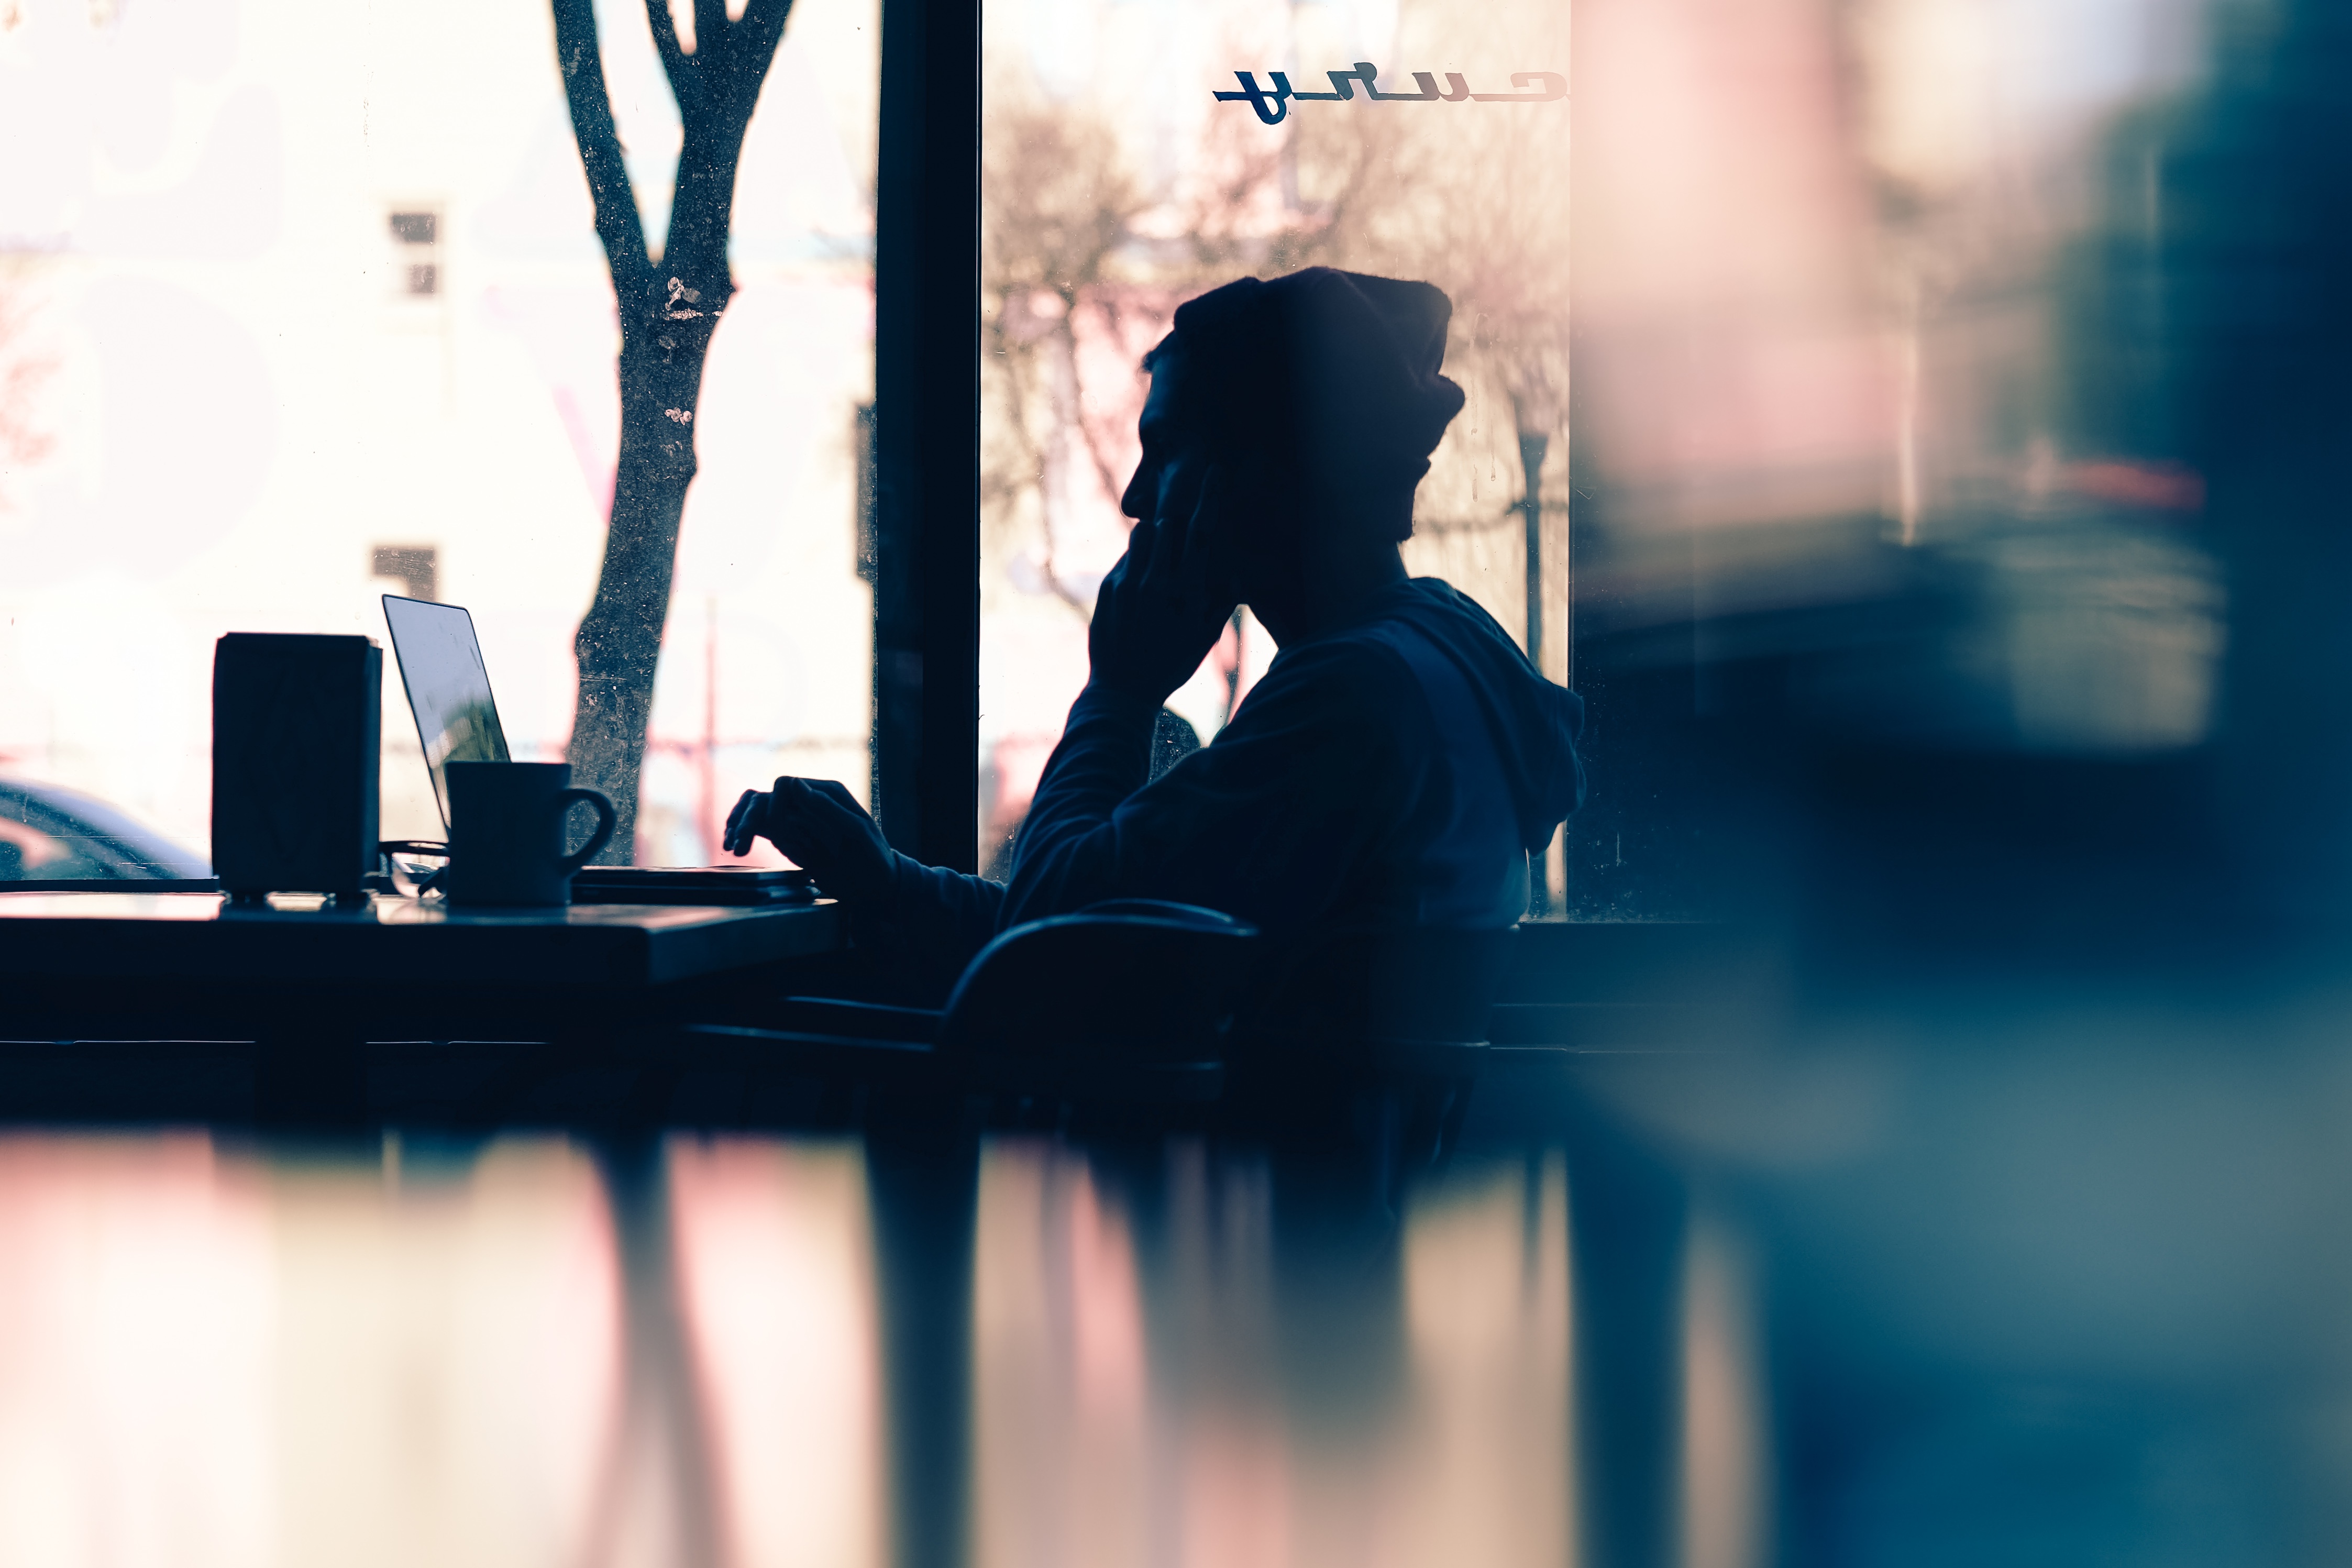
laptop, silhouette, person, cafe, coffee shop, romance, blue, conversation, ceremony, photograph